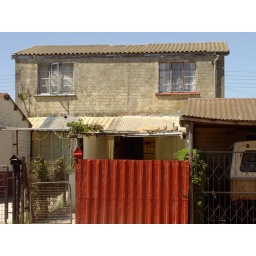
Recent addition to a house built by the apartheid government for lighter-brown people across the street from Langa.